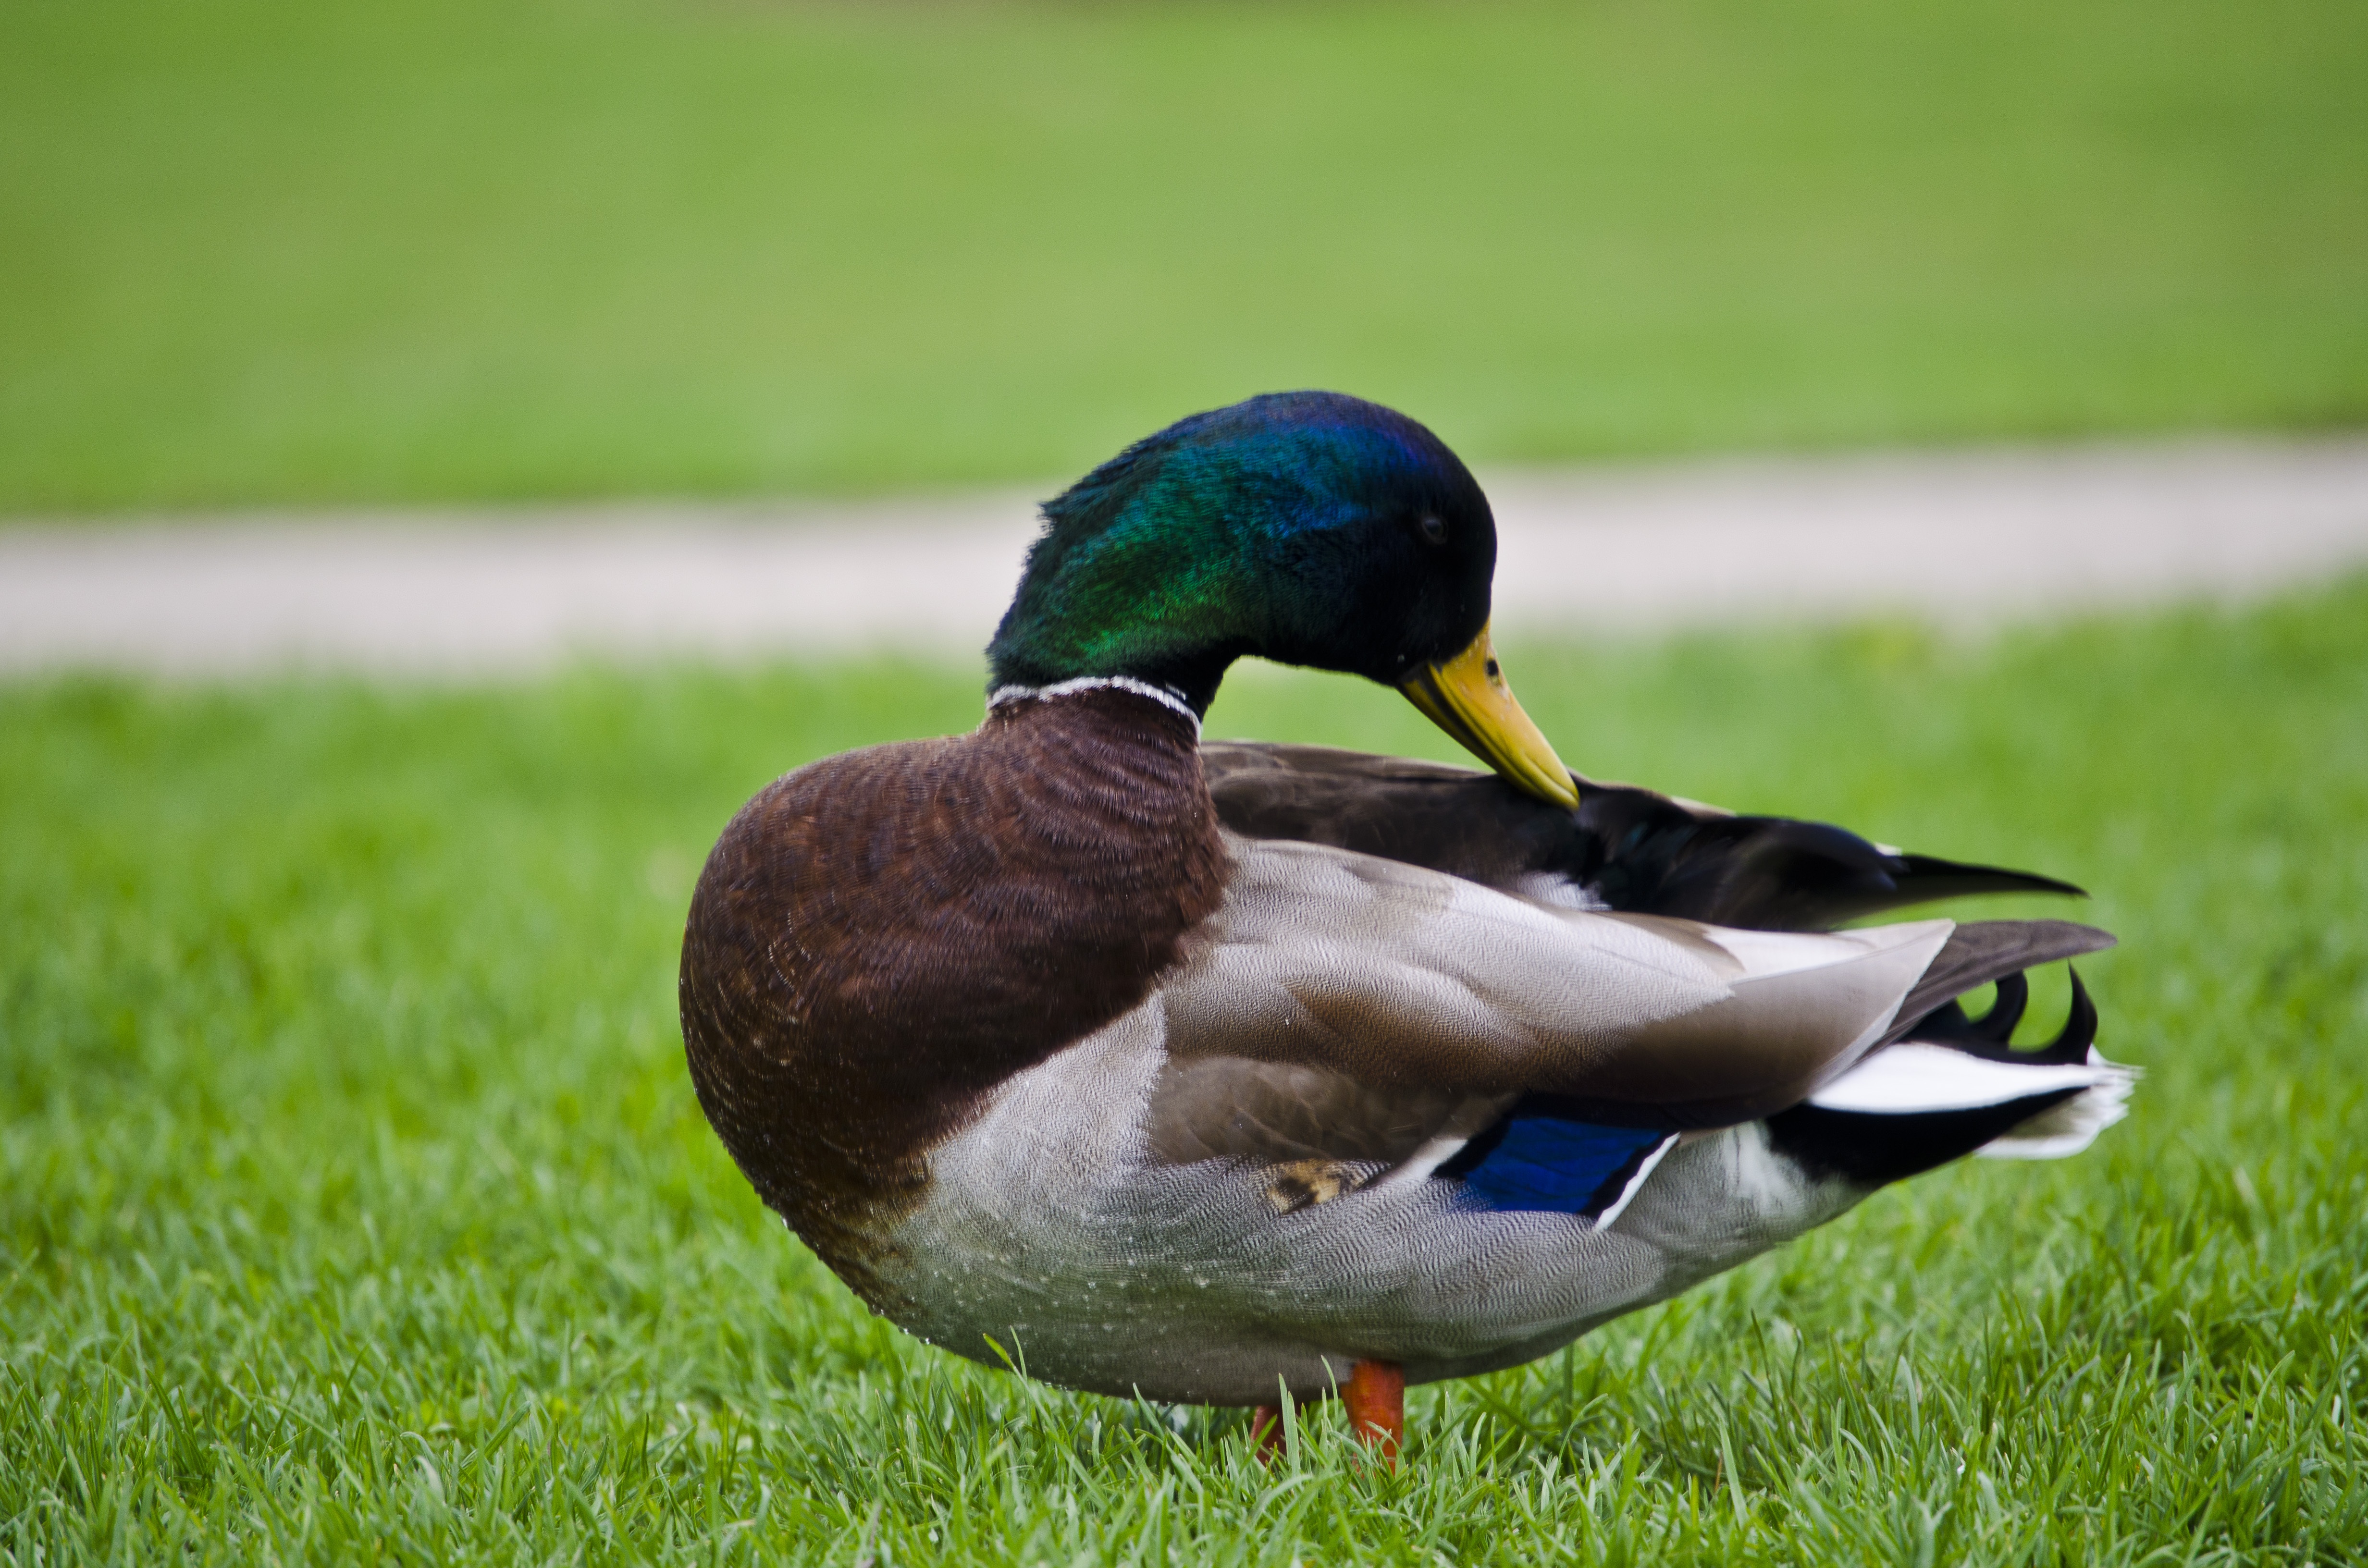
water, nature, grass, bird, wing, lake, animal, cute, river, flying, male, female, wildlife, wild, green, beak, natural, brown, feather, fowl, avian, fauna, poultry, drake, duck, feathers, head, goose, vertebrate, waterfowl, water bird, mallard, quack, ducks geese and swans